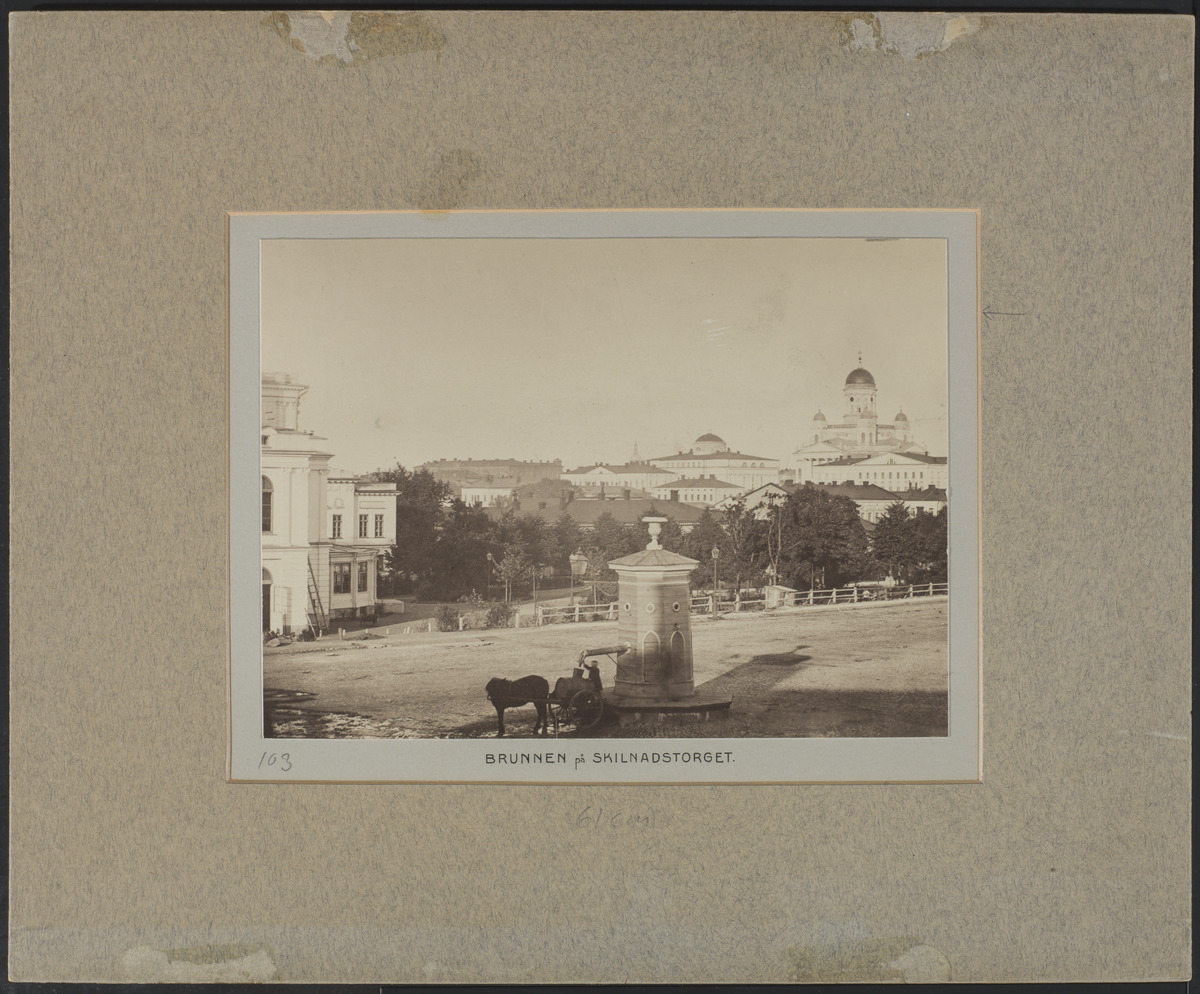
Näkymä Erottajantorilta Teatteriesplanadin ja  Runebergin esplanadin yli Kluuviin ja Kruununhakaan
sisällön kuvaus: Näkymä Erottajantorilta Teatteriesplanadin ja  Runebergin esplanadin yli Kluuviin ja Kruununhakaan. Etualalla Erottajan kaivo, rakennettu 1838 ja uusittu

1869, vesijohtovettä vuodesta 1876. mustavalkoinen
Kuvaaja: Hårdh, C.A., valokuvaaja
Ajankohta: kuvausaika 1867
Paikka: Suomi, Uusimaa, Helsinki, Kaartinkaupunki Helsinki, Erottaja
Aiheet: kaivot, aukiot, puistot, puut, teatterit, kirkot, hevosajoneuvot